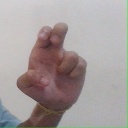
अक्षर: अ